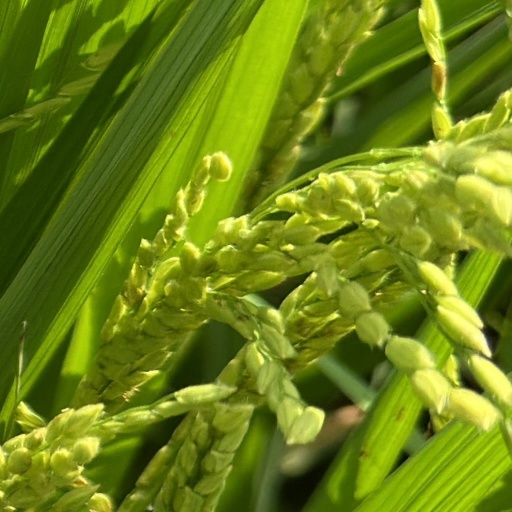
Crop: rice